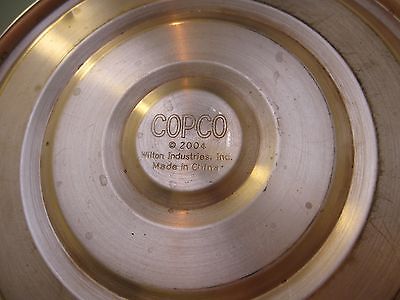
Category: kettle